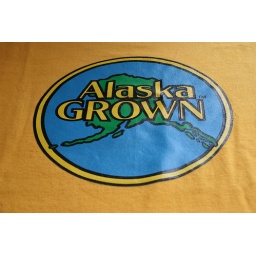
shirt in yellow with Alaska Grown logo